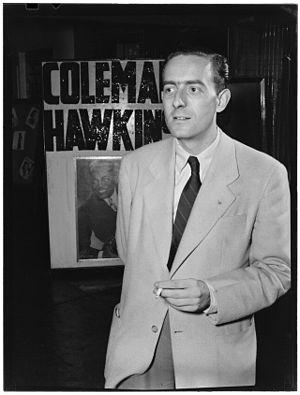
Le Hot Club de France est une association fondée en 1932 à l'initiative de deux étudiants parisiens : Elwyn Dirats et Jacques Auxenfants. Elle a été la première organisation destinée à la promotion de la musique de Jazz. Hugues Panassié, Pierre Nourry, Jacques Bureau, et Pierre Gazères en furent les animateurs au début de l'année 1933, réunissant dès le mois de février un orchestre composé de Freddie Johnson, Garland Wilson, Spencer William.
Charles Delaunay, né le 18 janvier 1911 à Paris et mort le 16 février 1988 à Chantilly, est un auteur, critique musical, producteur et agent artistique français. Il est le co-fondateur et longtemps leader du Hot Club de France.